Santorini (wine)

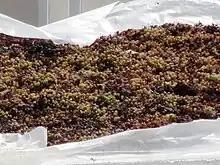
Grapes drying out in the sun on Santorini

The island of Santorini is most famously known for its indigenous white grape varieties Assyrtiko, Athiri and Aidani, though some wines made from international varieties and also from indigenous red grapes such as Mandilaria and Mavrotragano can be found. With about of land are under vine, there is a constant struggle with Santorini's tourism industry that puts this small number at risk of decreasing even further.